Great Turkish War

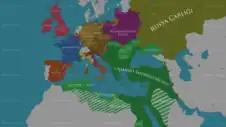

Capturing Vienna had long been a strategic aspiration of the Ottoman Empire, because of its interlocking control over Danubian (Black Sea to Western Europe) southern Europe, and the overland (Eastern Mediterranean to Germany) trade routes. During the years preceding this second siege (the first had taken place in 1529), under the auspices of Grand viziers from the influential Köprülü family, the Ottoman Empire undertook extensive logistical preparations, including the repair and establishment of roads and bridges leading into the Holy Roman Empire and its logistical centres, as well as the forwarding of ammunition, cannon and other resources from all over the Ottoman Empire to these centres and into the Balkans. Since 1679, the Great Plague had been ravaging Vienna.